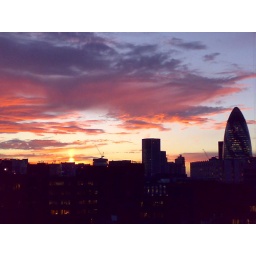
1st November 2007. The view from the roof of my office in Aldgate East.